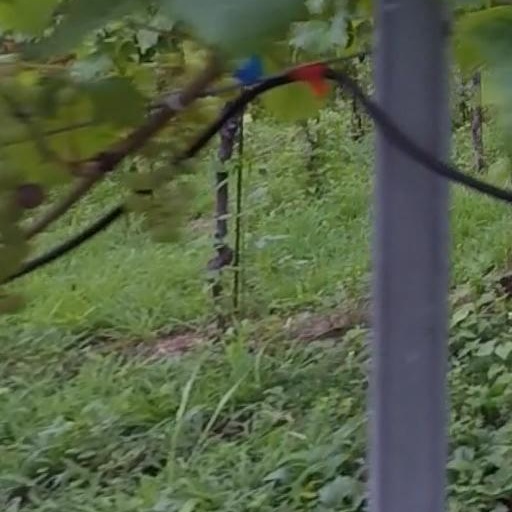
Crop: grape